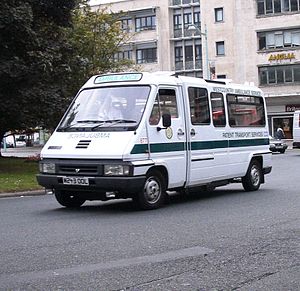
Renault Master / Master I (1980−1997)
Renault Master er en mellemstor varebil fra Renault. Som følge af joint venture'et Renault-Nissan blev anden generation af Master også solgt som Nissan Interstar og den aktuelle, tredje generation som Nissan NV400.